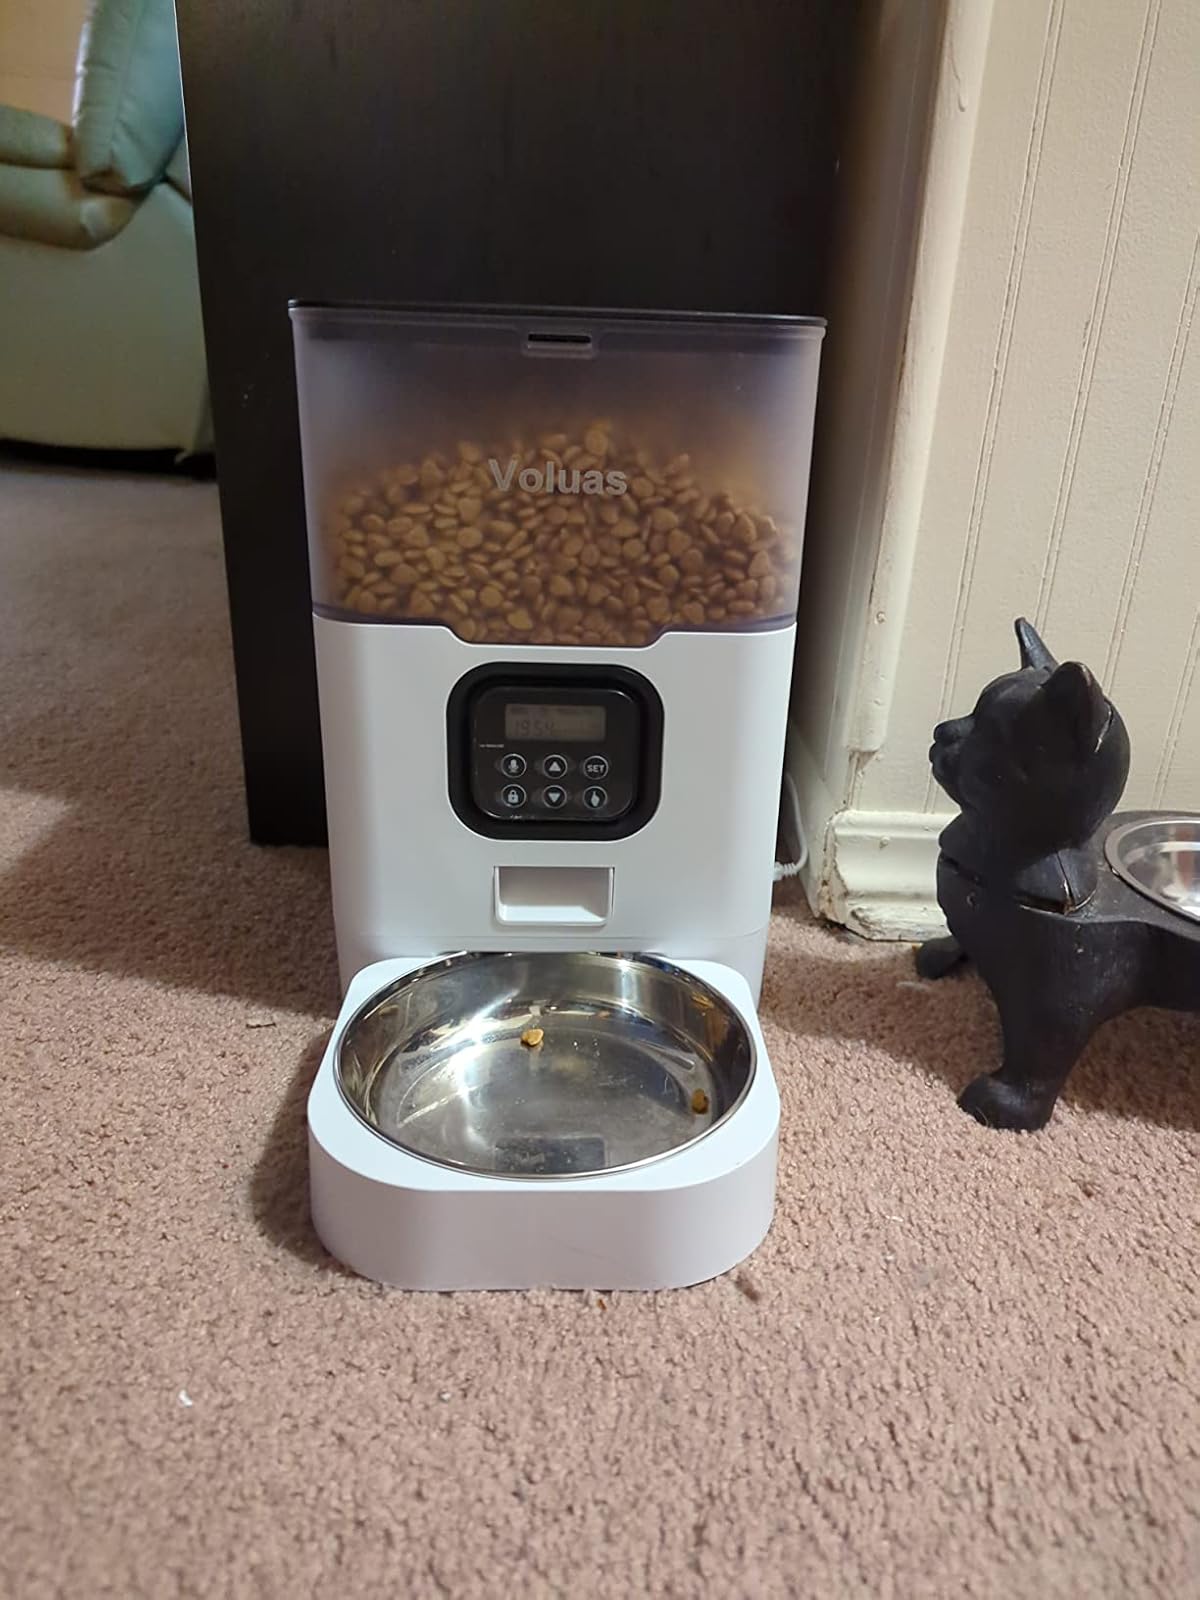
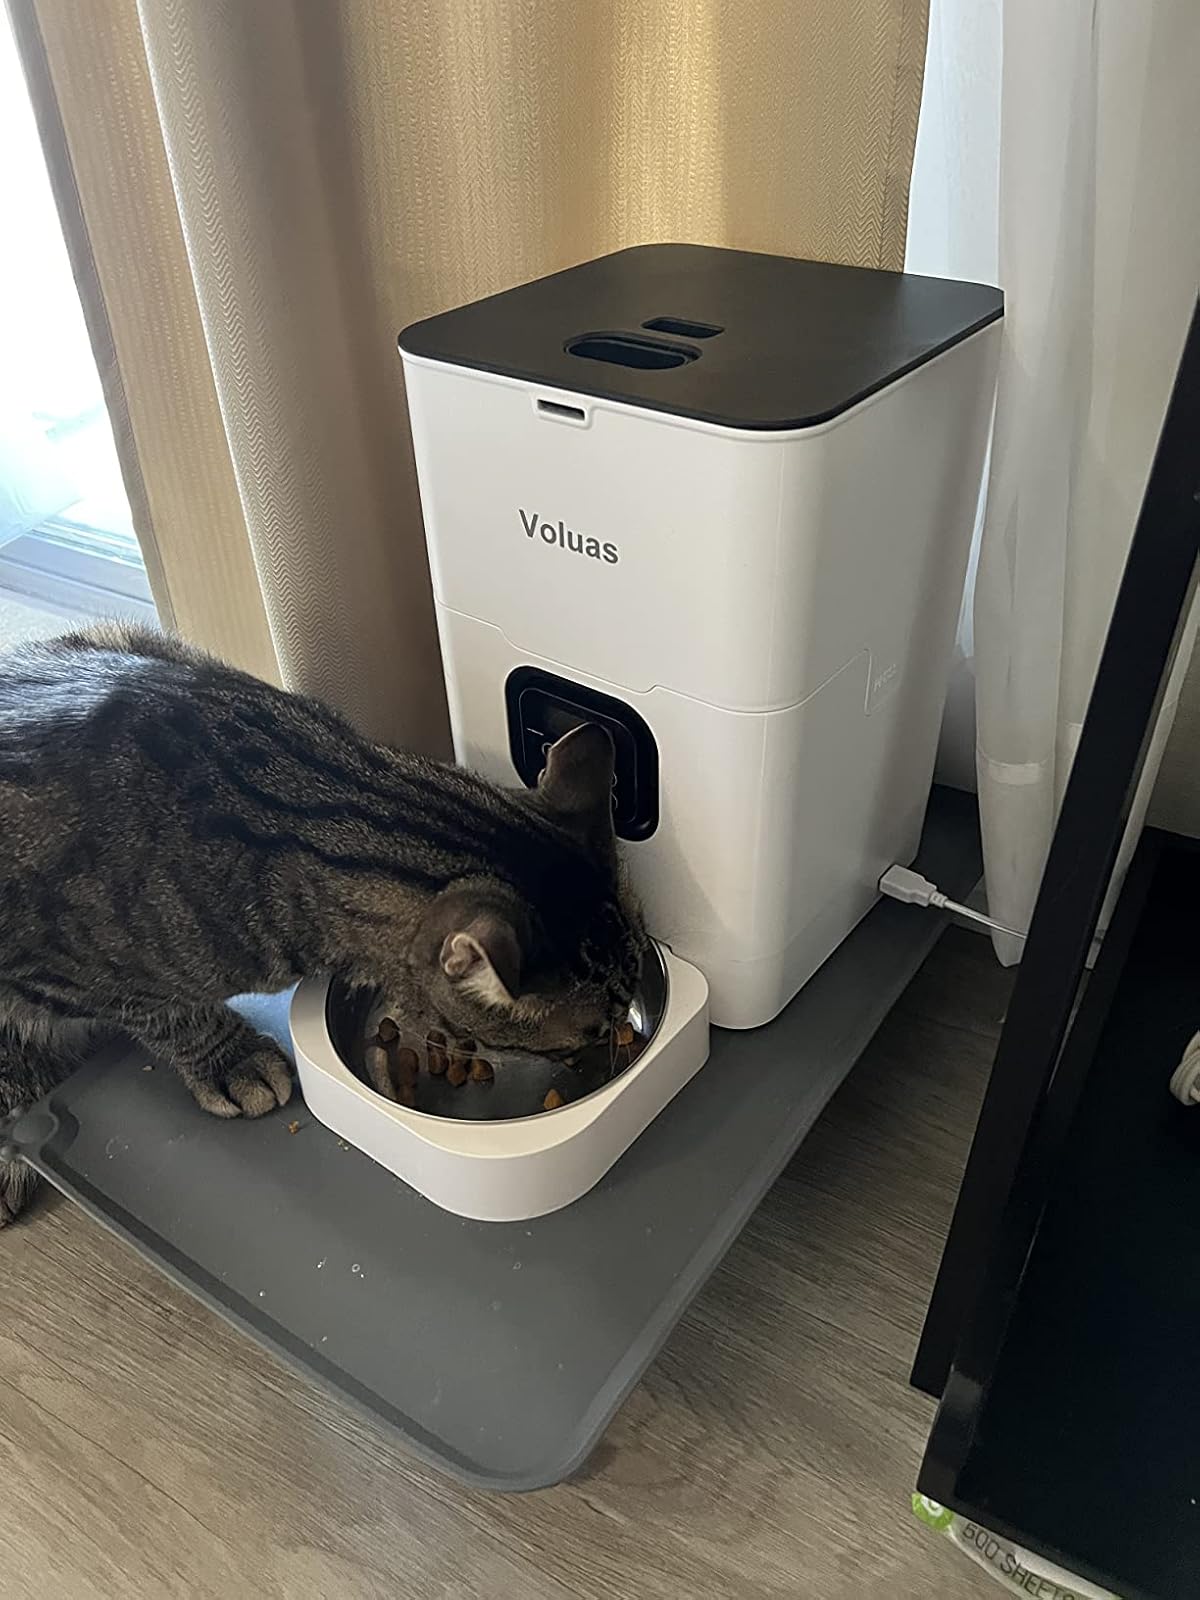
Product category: items_feeder
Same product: no